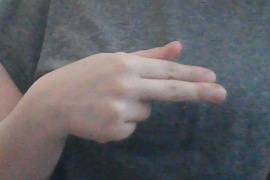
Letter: ghain